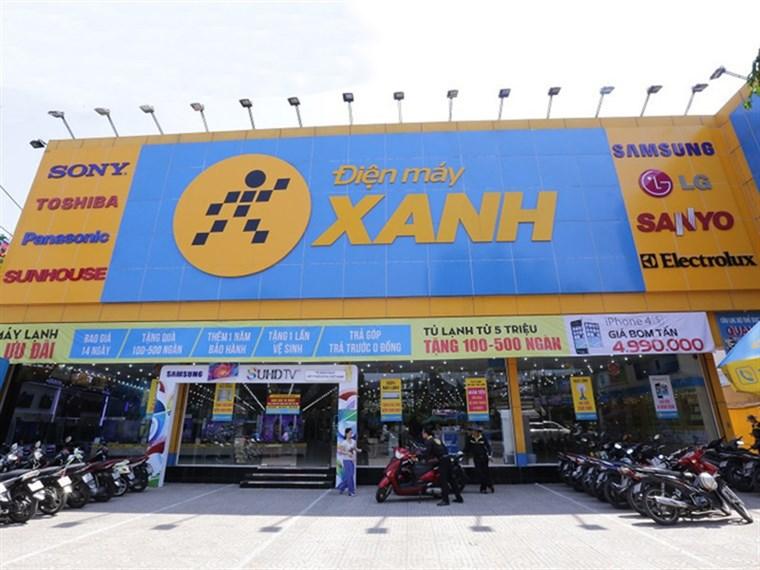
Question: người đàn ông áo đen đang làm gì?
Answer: đang dắt xe cho cô gái